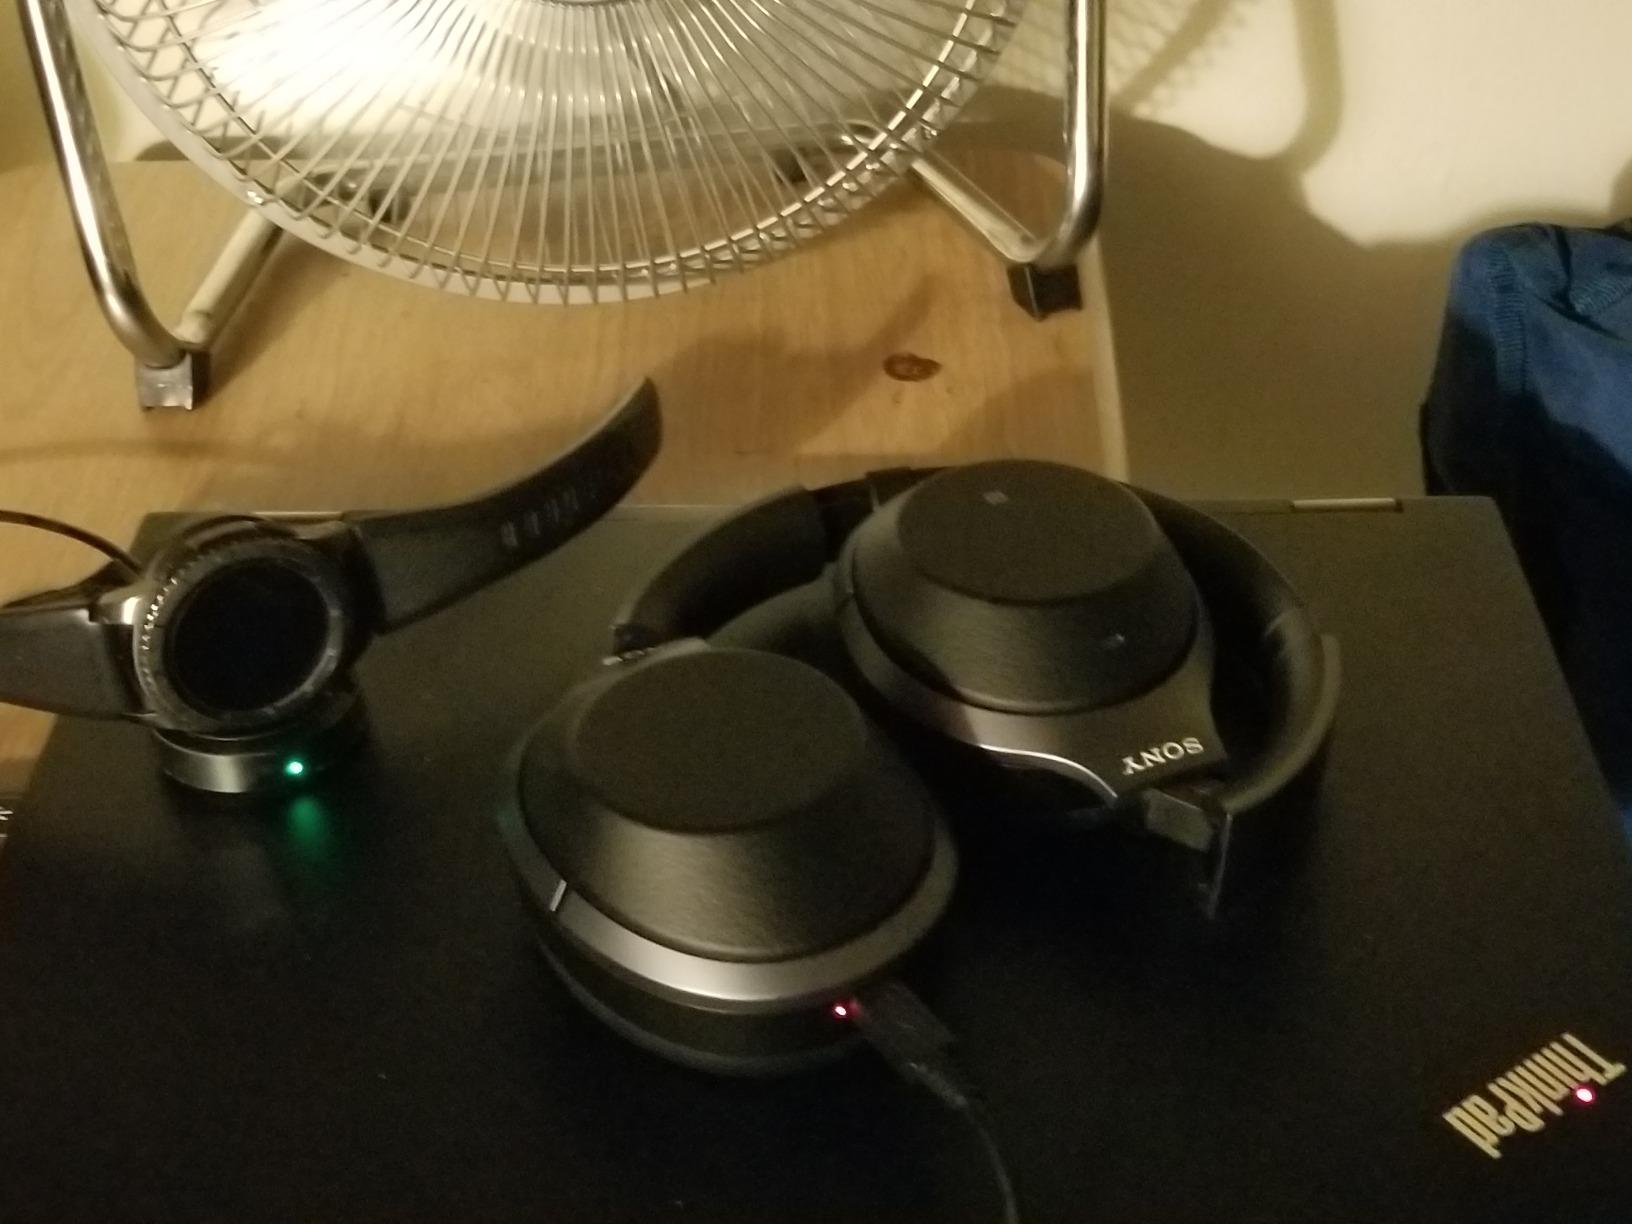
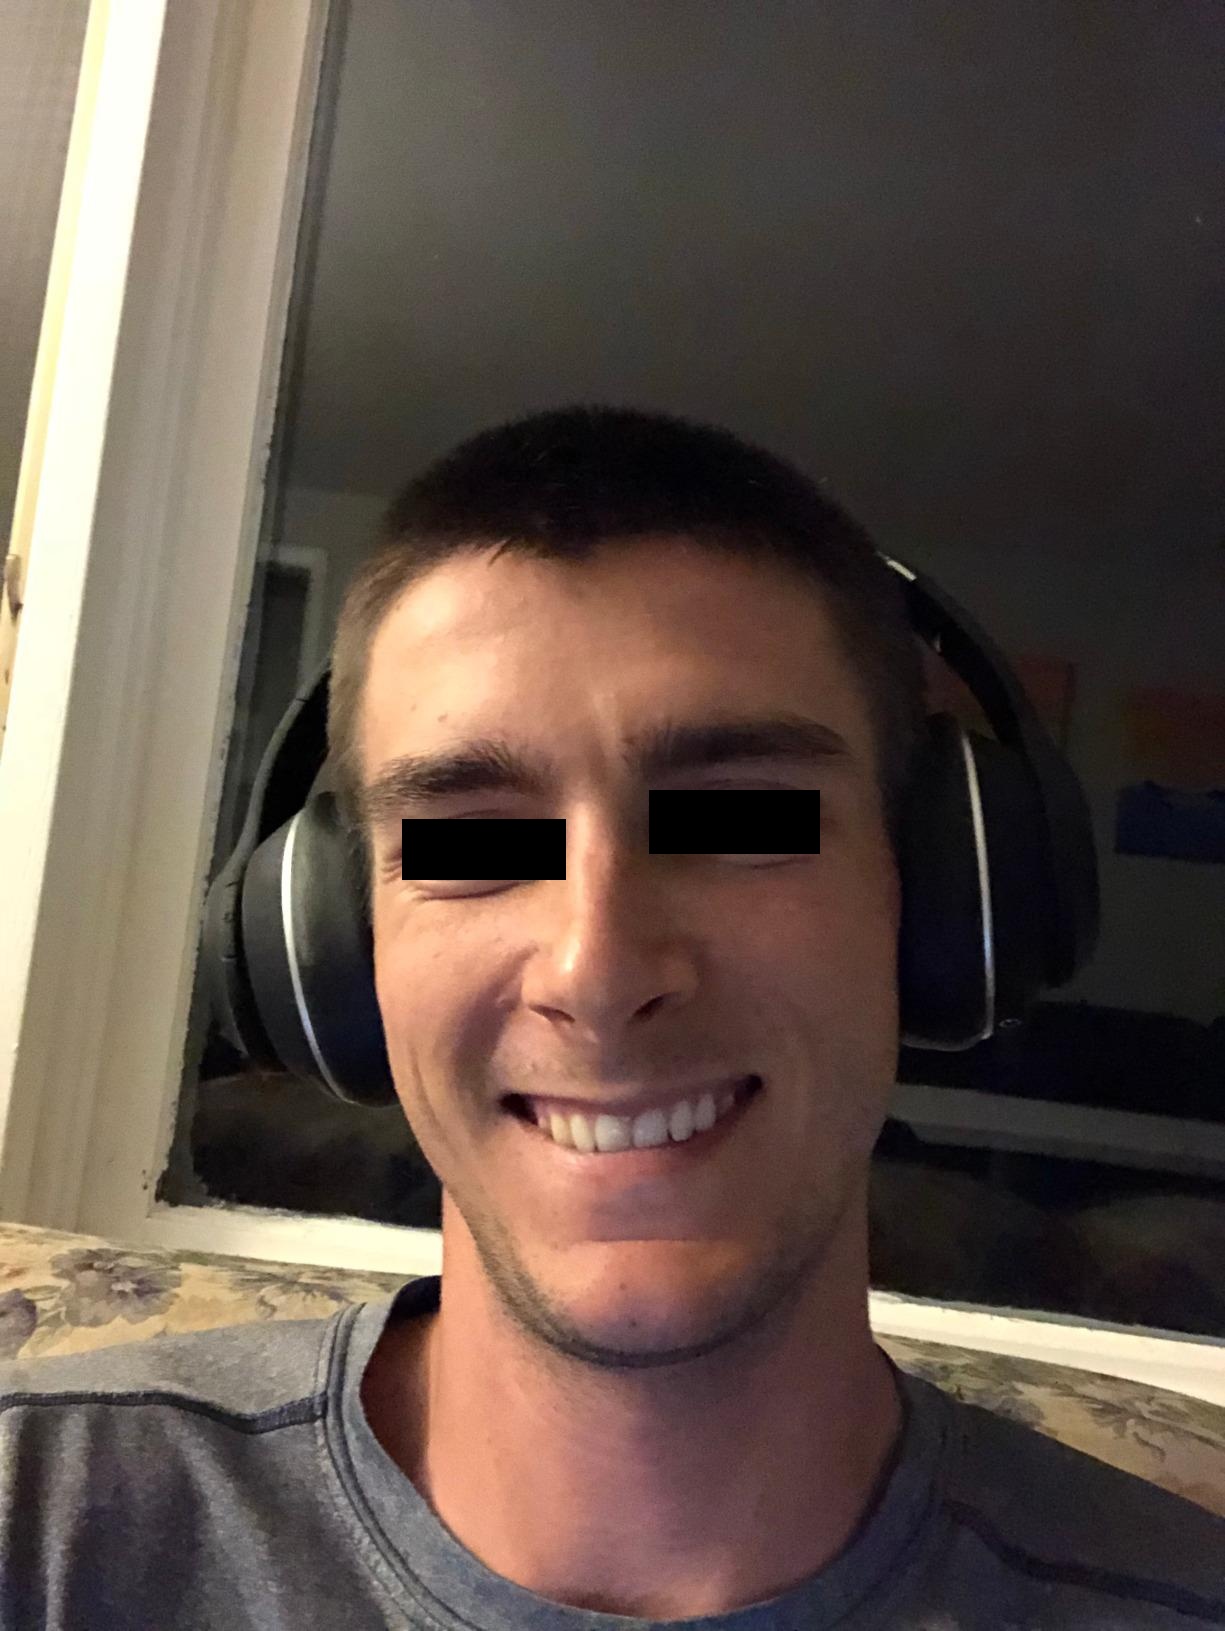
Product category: headphones
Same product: no